Racism in Hispanic and Latino American communities

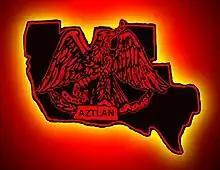
Chicanismo was based in the notion that Chicanos are Indigenous rather than immigrants or settlers by the situating of Aztlán in the southwestern US.

"Indigenismo" in the United States is an ideology found among some Chicanos/Mexican Americans, with roots in 20th-century state-sponsored "Indigenismo" policies in Mexico. "Indigenismo" in the Chicano movement encourages white/mestizo Chicanos to identify with Indigenous Mexican heritage, rather than with Spanish or European heritage. Chicano Indigenismo has been an important or central element of Chicanismo during the 20th century and into the 21st century. However, Indigenous people and some individuals within the Chicano movement have been criticizing "Indigenismo" since at least the early 1970s, rejecting the ideology's emphasis on historical heritage rather than connections to contemporary Indigenous communities, as well as "Indigenismo"'s ties to racism, eugenics, anti-Blackness, and anti-Indigeneity in Mexican politics.